Jamie Hampton

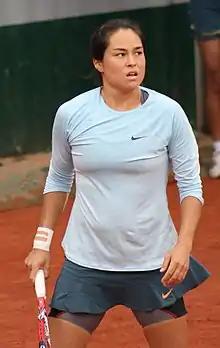
Hampton at the 2013 French Open

Jamie Lee Hampton (born January 8, 1990) is an American former professional tennis player. In July 2013, she reached her highest singles ranking of world No. 24. Due to many injuries, she needed to stop playing in 2014, and officially retired in 2020.